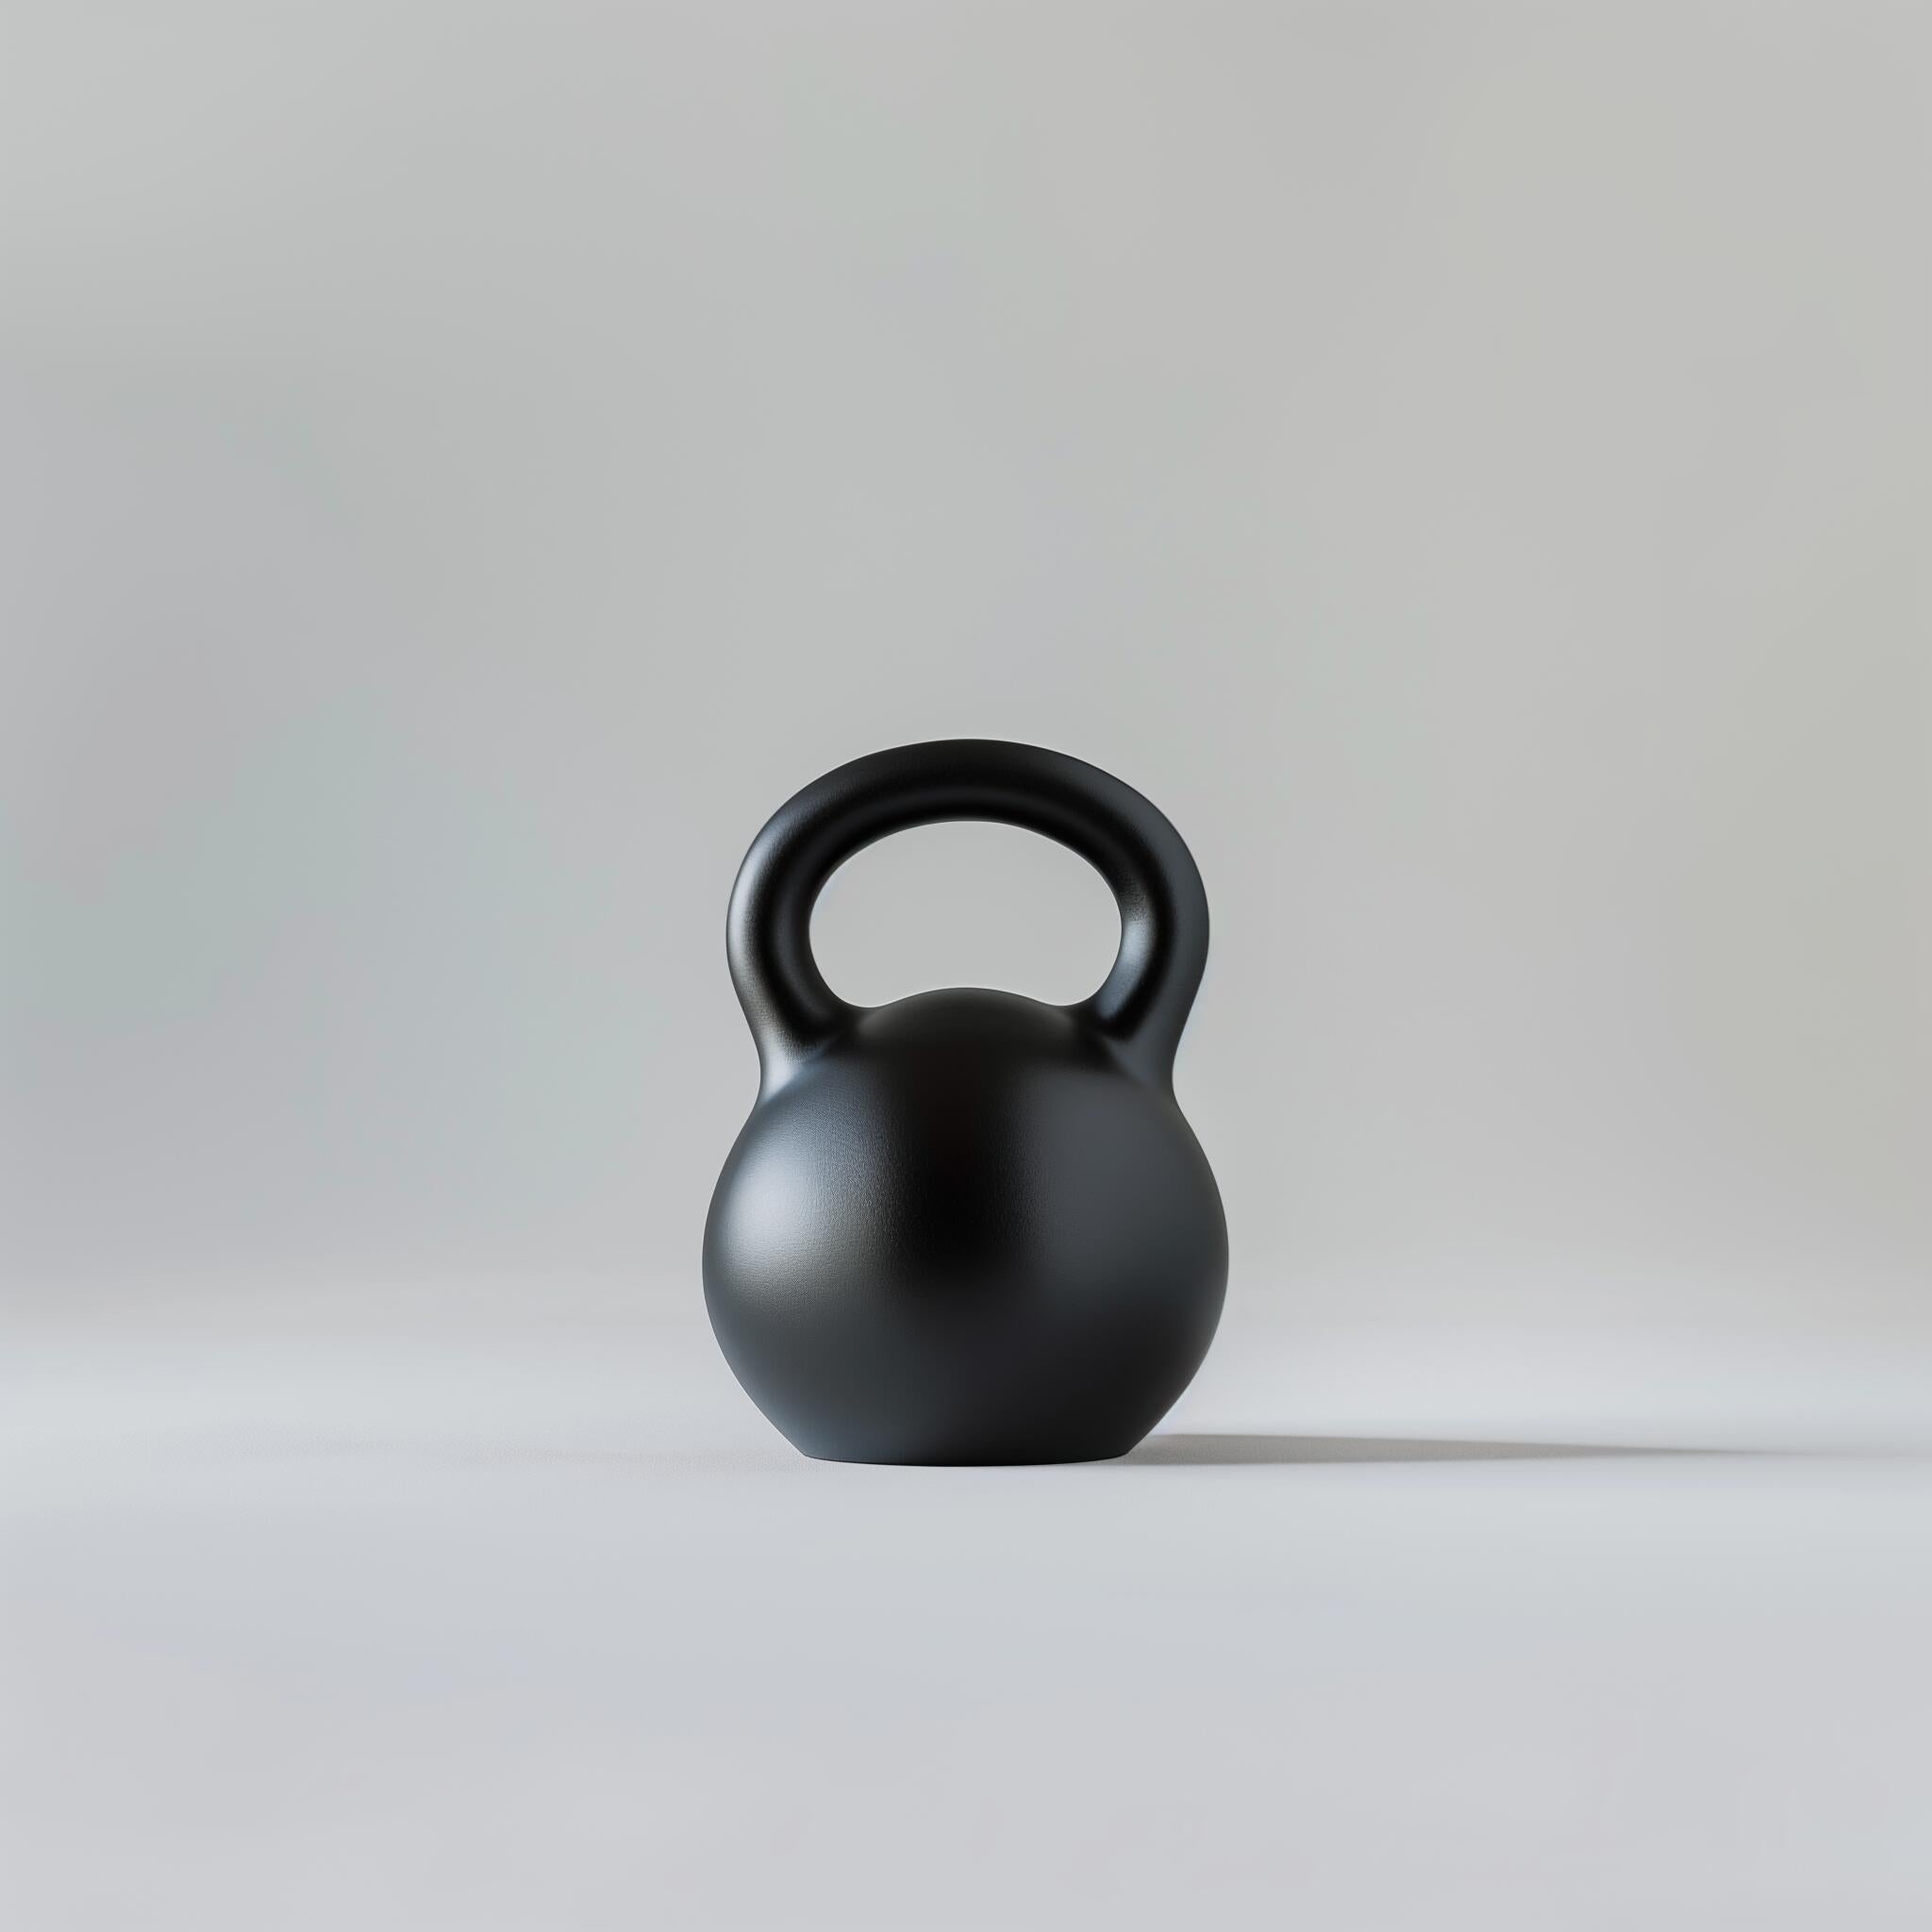
Example product
Category: Sporting Goods > Fitness & General Exercise Equipment > Weight Lifting > Free Weights, Dumbbells & Kettlebells > Kettlebells